Bogdan Kramer

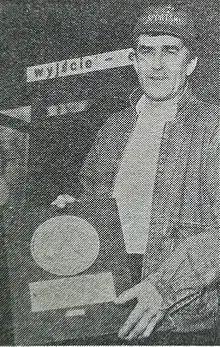

Bogdan Kramer (born 18 April 1944) is a Polish sailor. He competed in the Tornado event at the 1980 Summer Olympics.